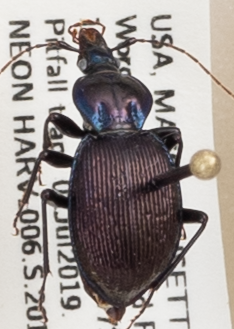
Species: Sphaeroderus canadensis canadensis
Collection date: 2019-07-02
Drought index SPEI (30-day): -0.26
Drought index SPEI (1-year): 2.09
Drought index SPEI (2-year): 2.09